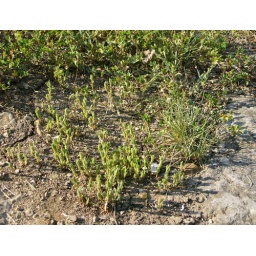
A few years ago, rose moss just started randomly growing in this rock. Hooray for bird poop, i guess.